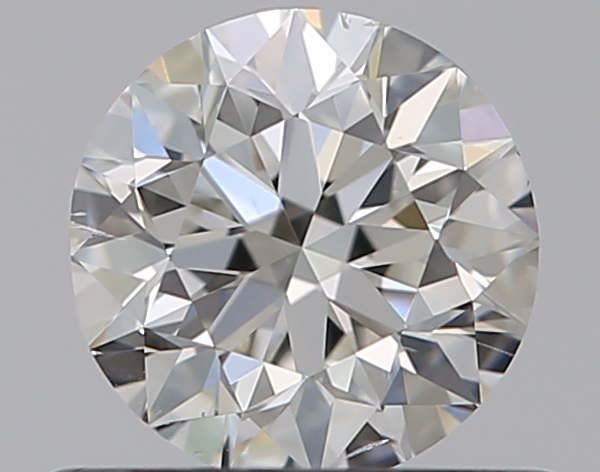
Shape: round
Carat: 0.5
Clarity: SI2
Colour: G
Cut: VG
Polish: EX
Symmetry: VG
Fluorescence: N
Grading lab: GIA
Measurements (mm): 4.97 x 5.04 x 3.21